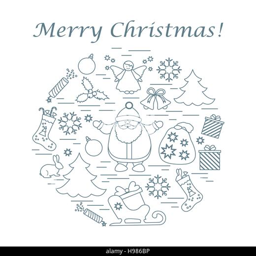
vector illustration of different new year and christmas symbols arranged in a circle .